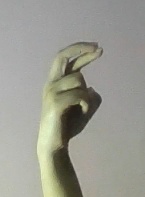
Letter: zay